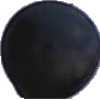
Label: blue_grape